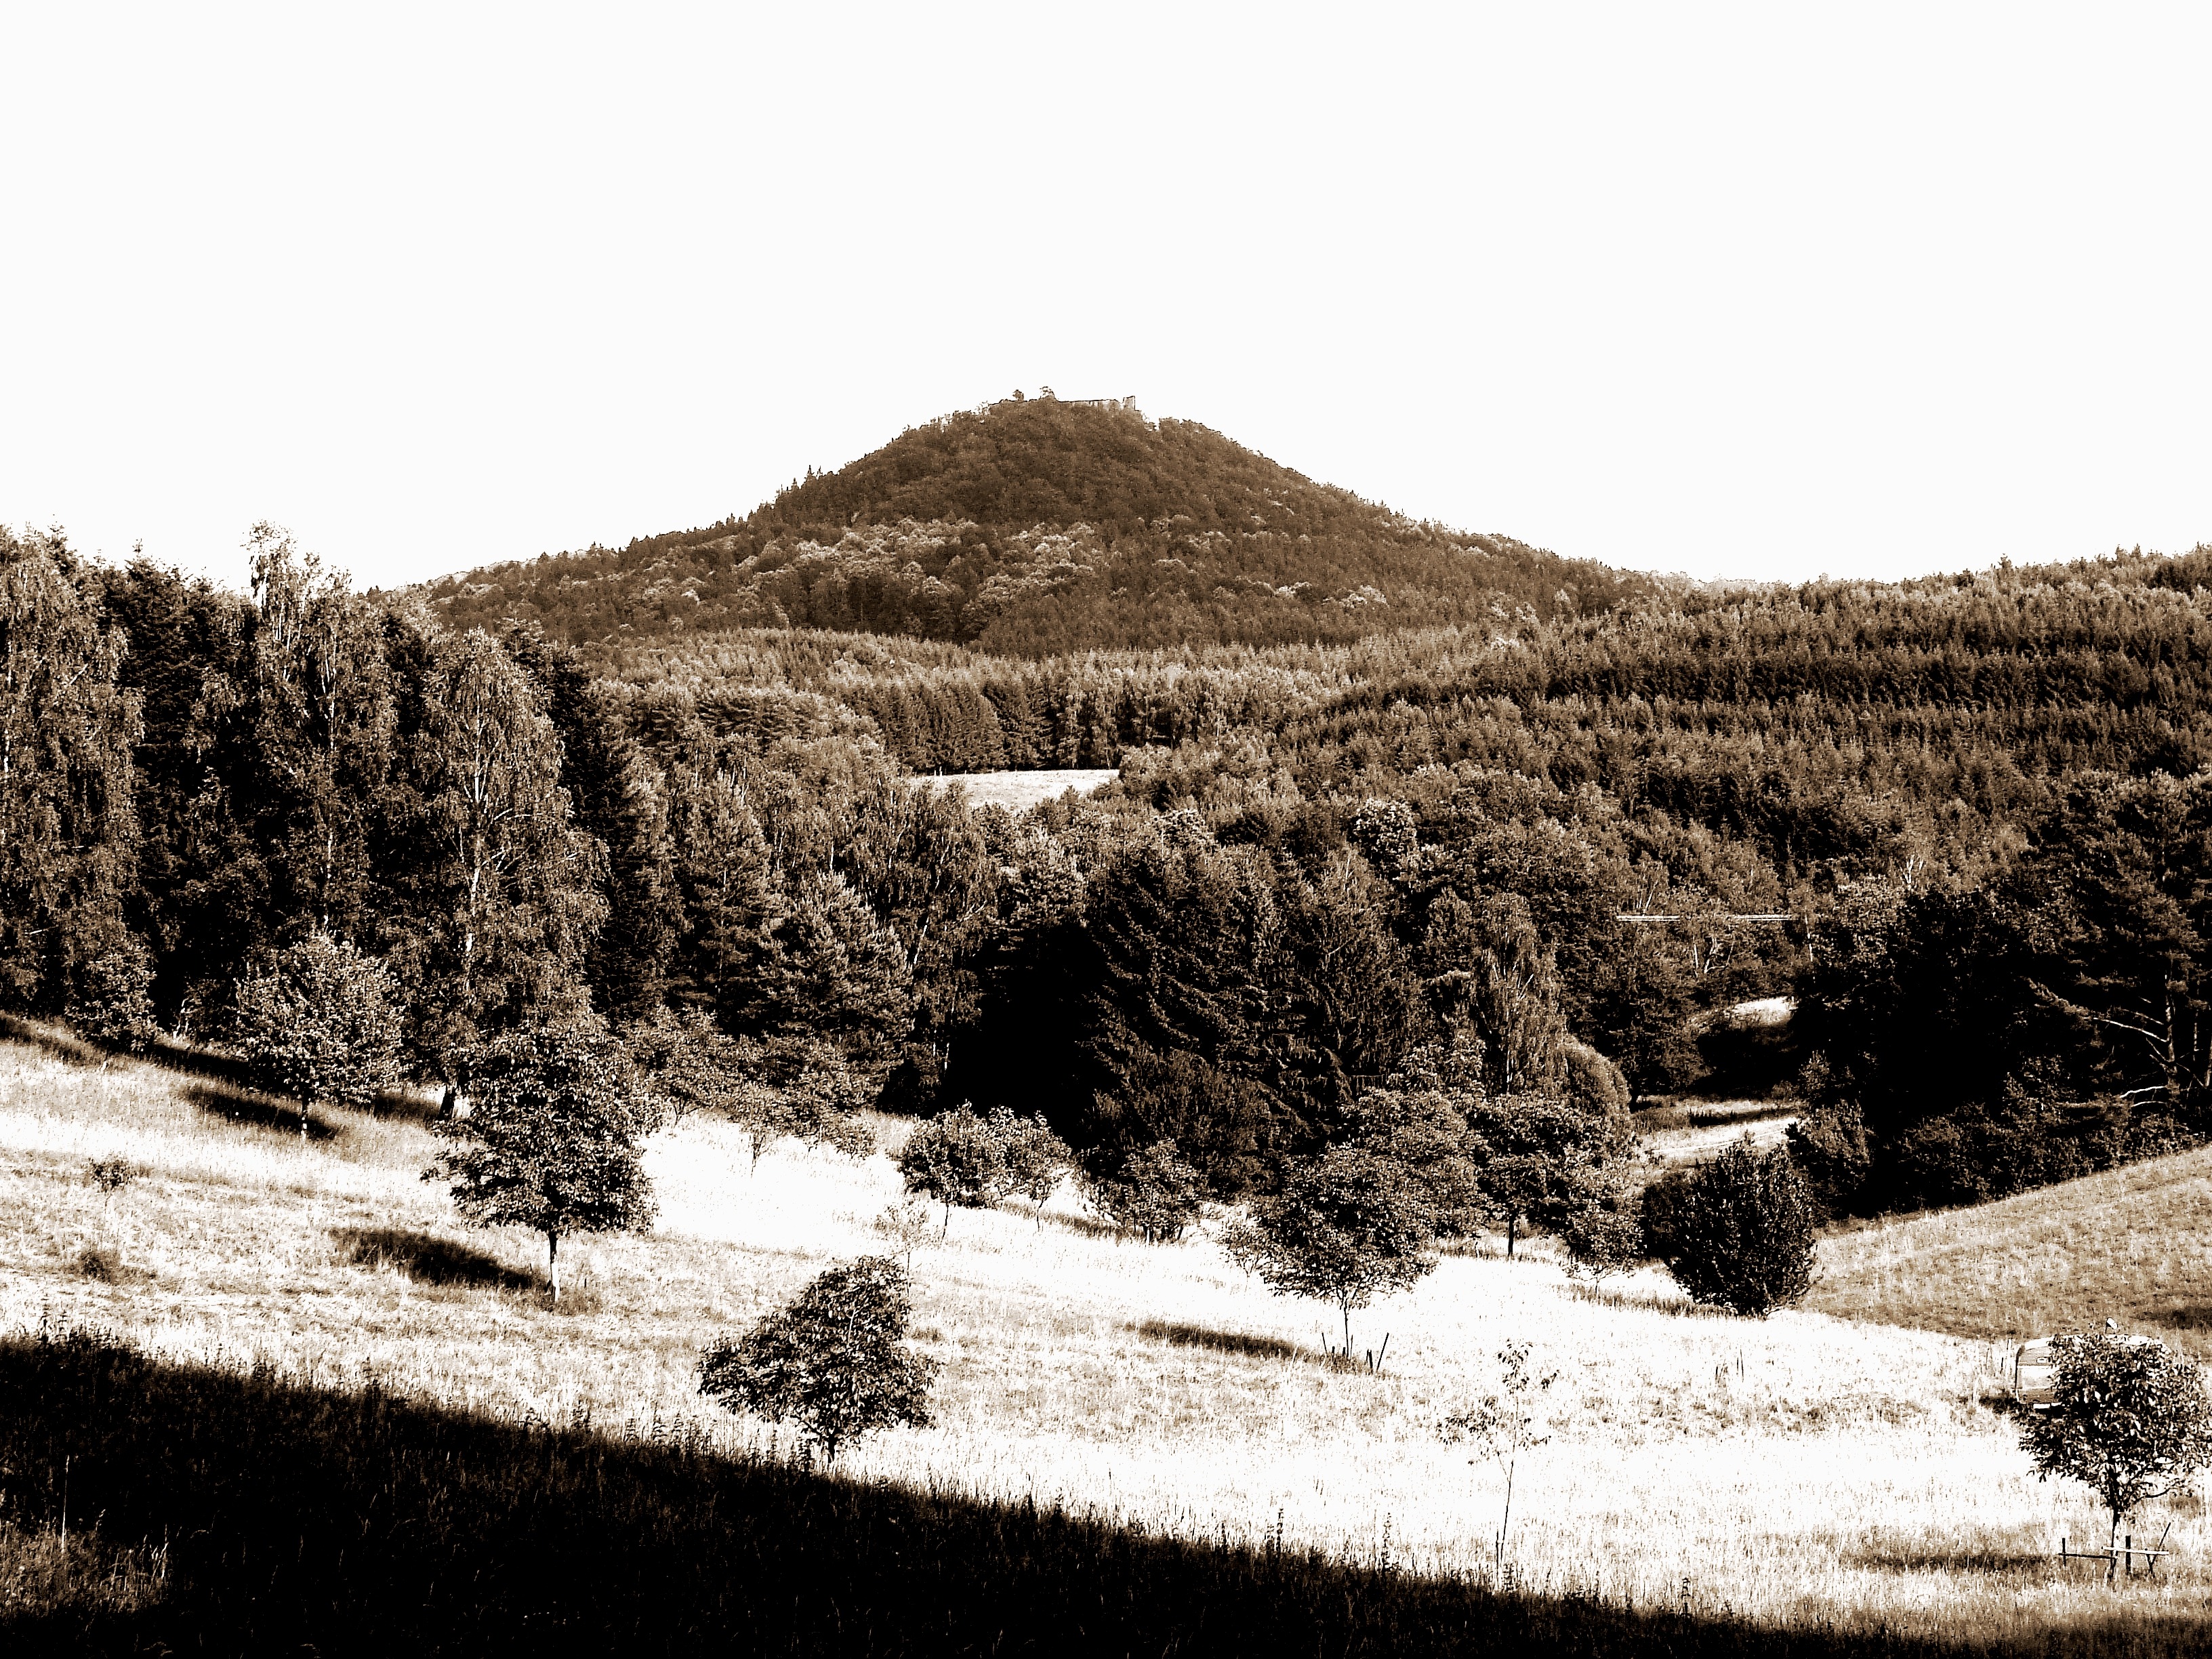
landscape, nature, forest, outdoor, rock, mountain, black and white, hill, valley, summer, spring, soil, trees, woods, outside, sepia, ruins, badlands, plateau, mound, rural area, ancient history